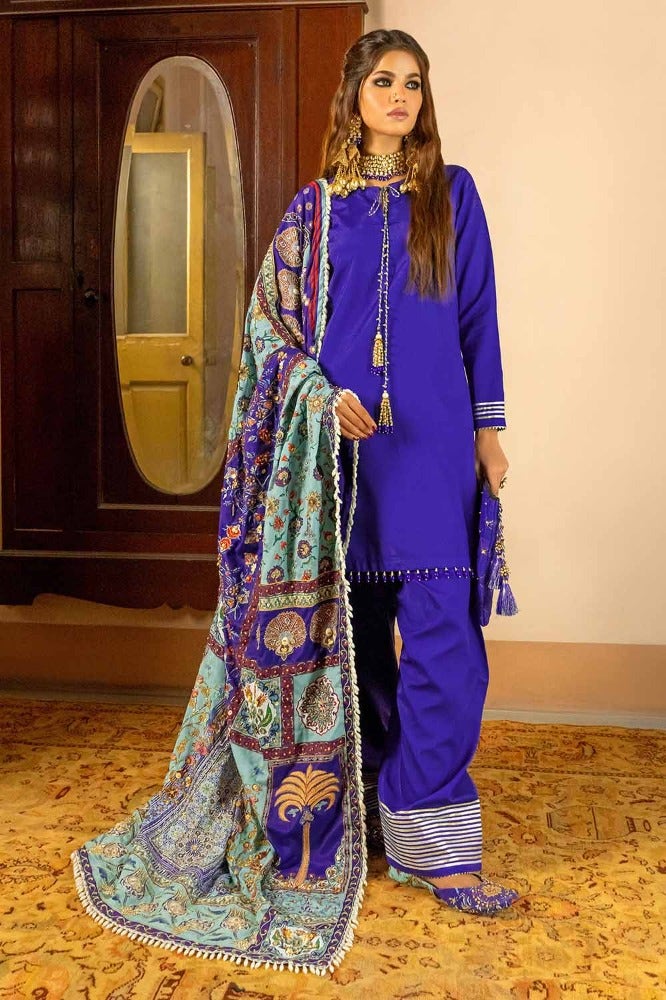
blue multi embroidered salwar suit